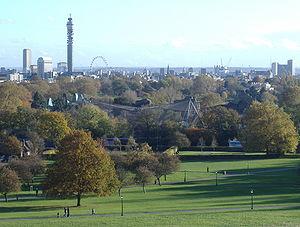
Le Zoo de Londres est un parc zoologique anglais, situé dans le district de la Cité de Westminster de la capitale, Londres. Il a ouvert ses portes le 27 avril 1828. D'une superficie de 15 hectares, il abrite plus de 2 000 animaux appartenant à 260 espèces. Il prend place au nord du Regent's Park, à la limite avec le district de Camden ; le Regent's Canal coule ainsi à travers le zoo.